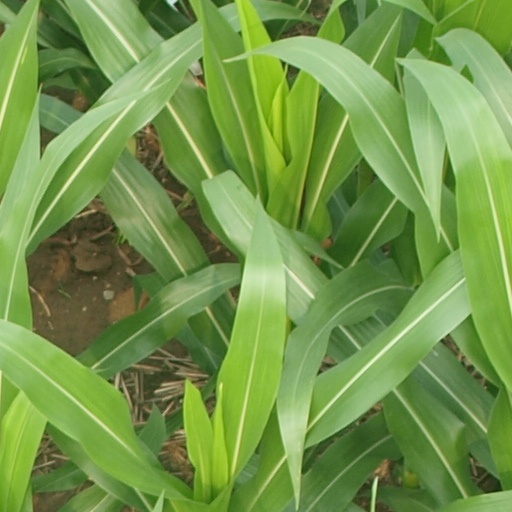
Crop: maize; corn